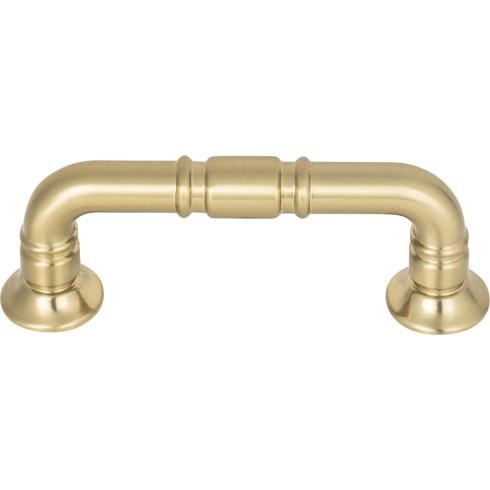
Topknobs TK1001HB Kent Pull 3 Inch (c-c) - Honey Bronze
Top Knobs TK1001HB Kent Pull 3 Inch (c-c) - Honey Bronze Cabinet Pull Specs Finish - Honey Bronze Material - Zinc Alloy Length - 3 3/4 Inch Width - 1/2 Inch Projection - 1 3/16 Inch Center to Center - 3 Inch Base Diameter - 13/16 Inch Other Top Knobs Information - Top Knobs Warranty Information - View All Top Knobs Collections -
Brand: Top Knobs
Category: Hardware > Hardware Accessories > Cabinet Hardware